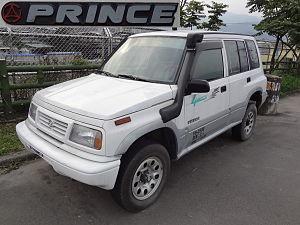
L'Escudo est un véhicule tout terrain du constructeur automobile japonais Suzuki produit en trois générations depuis 1988, qui se sont vendues à 8,3 millions d'exemplaires. Il est disponible en Amérique du Nord sous les versions JX, JLX et JLX-L. Auparavant, des versions JLX V6 et JLX-L V6 étaient disponibles.